William J. Grattan

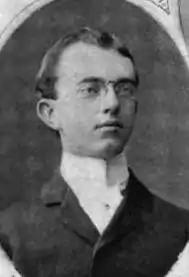
William J. Grattan (1903)

William J. Grattan (May 20, 1876 – December 6, 1938) was an American lawyer and politician from New York.